Fagradalsfjall

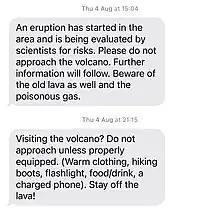
LB-SMS sent to mobile phones entering the vicinity of the volcano in August 2022.

The Fagradalsfjall volcano site is unusual in terms of its close proximity to Iceland's main international airport and popular tourist sites such as the Blue Lagoon. The site is only around from Reykjavík. Access is a short distance from Grindavík along paved Road 427, with limited parking available by the trailhead. Depending on the route taken, the hike to the new site is around each way, taking around 3–6 hours in hiking time (not including sightseeing or stops). Many parts of the route are extremely steep with uneven rocky ground, as well as being poorly signed due to the recency of the eruption. Depending on the wind direction, toxic gas pollution can be a risk as well as unpredictable lava flows and new fissures opening up.